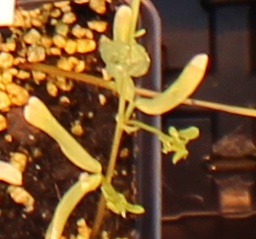
Label: Lentil